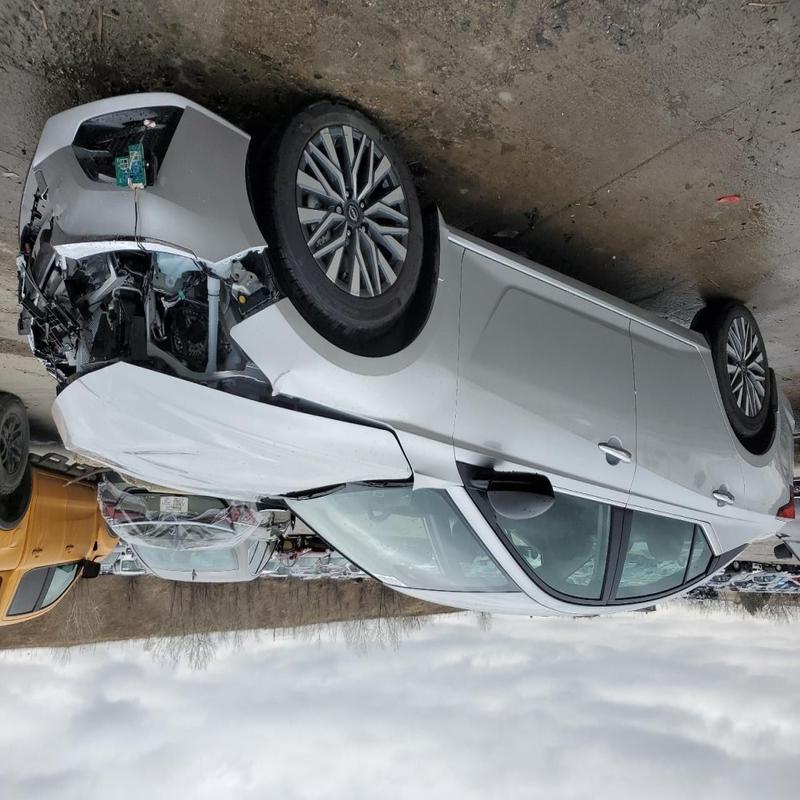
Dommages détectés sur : pare-choc avant, feu avant droit, capot, aile avant gauche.
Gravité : majeur